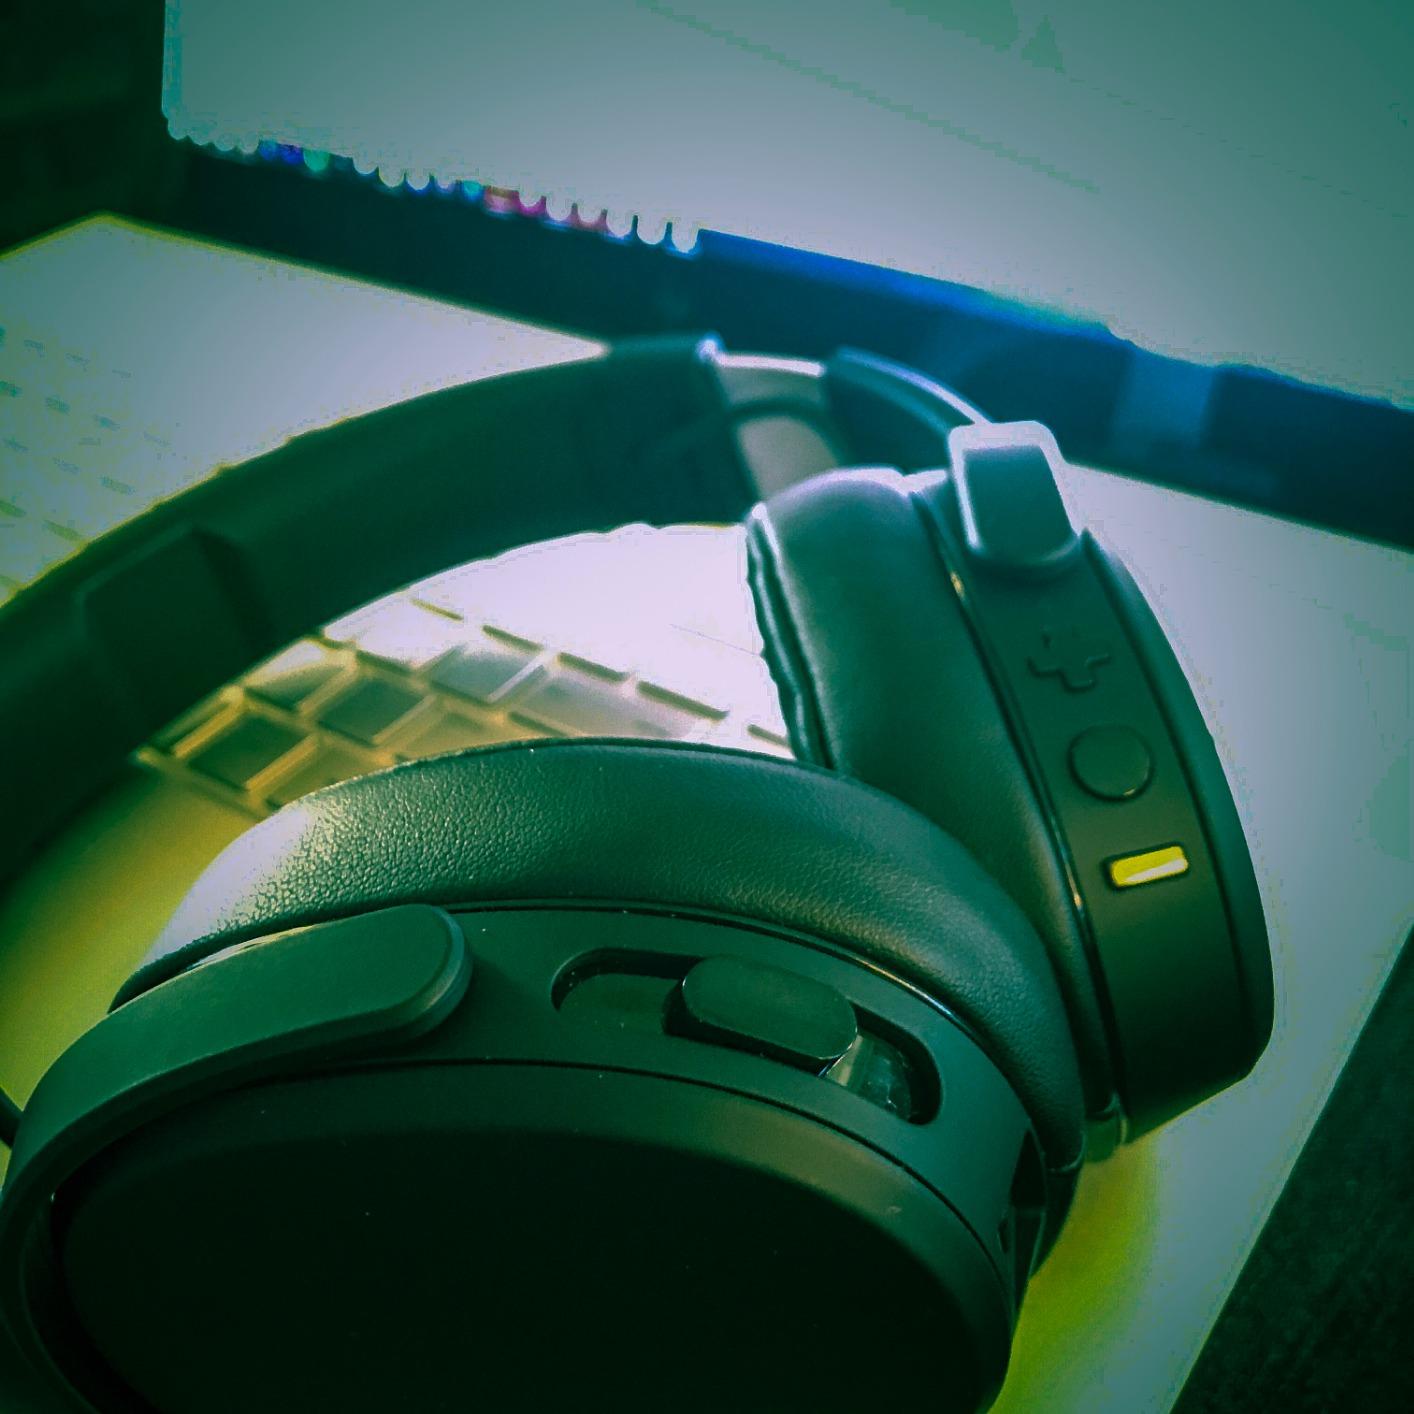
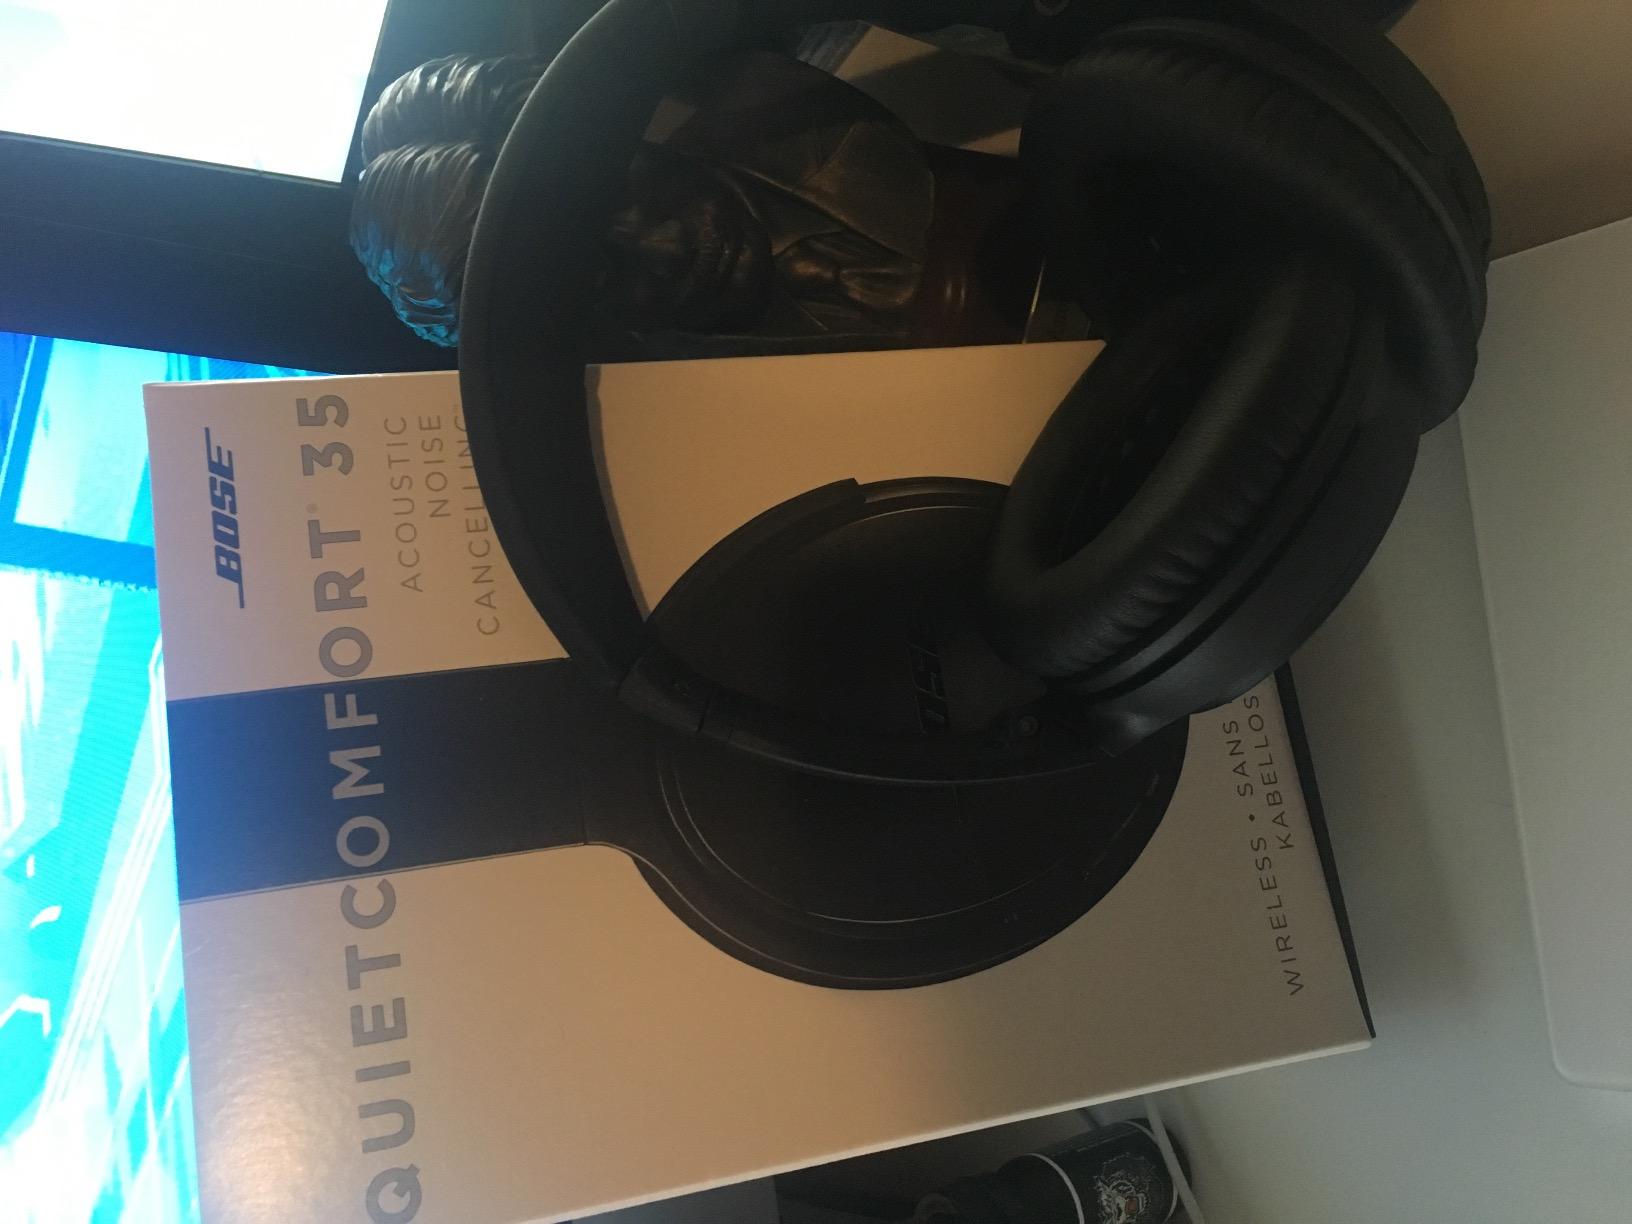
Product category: headphones
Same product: no